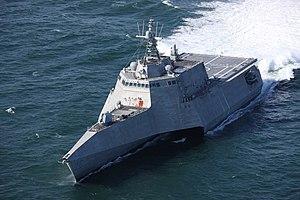
La classe Independence, est une classe de frégates de l'US Navy, de type Littoral combat ship, en construction depuis 2006 et dont le premier navire est en service depuis 2010.